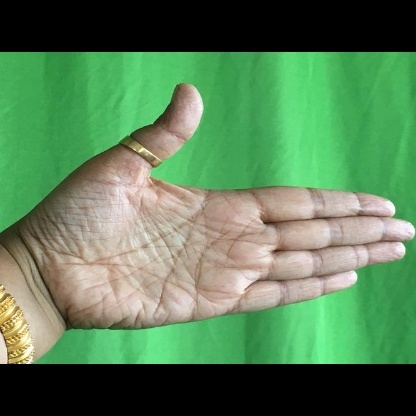
Mudra: Ardhachandran